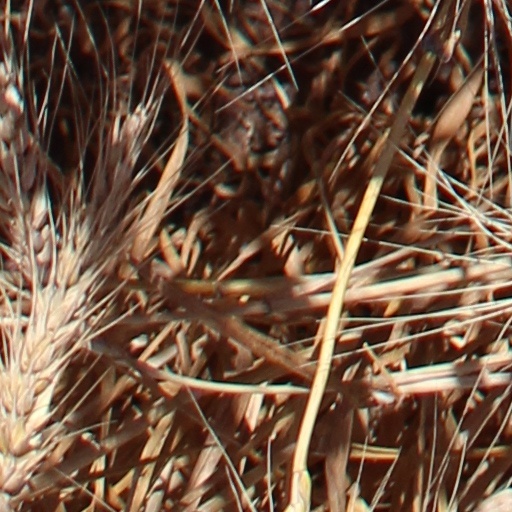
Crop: wheat